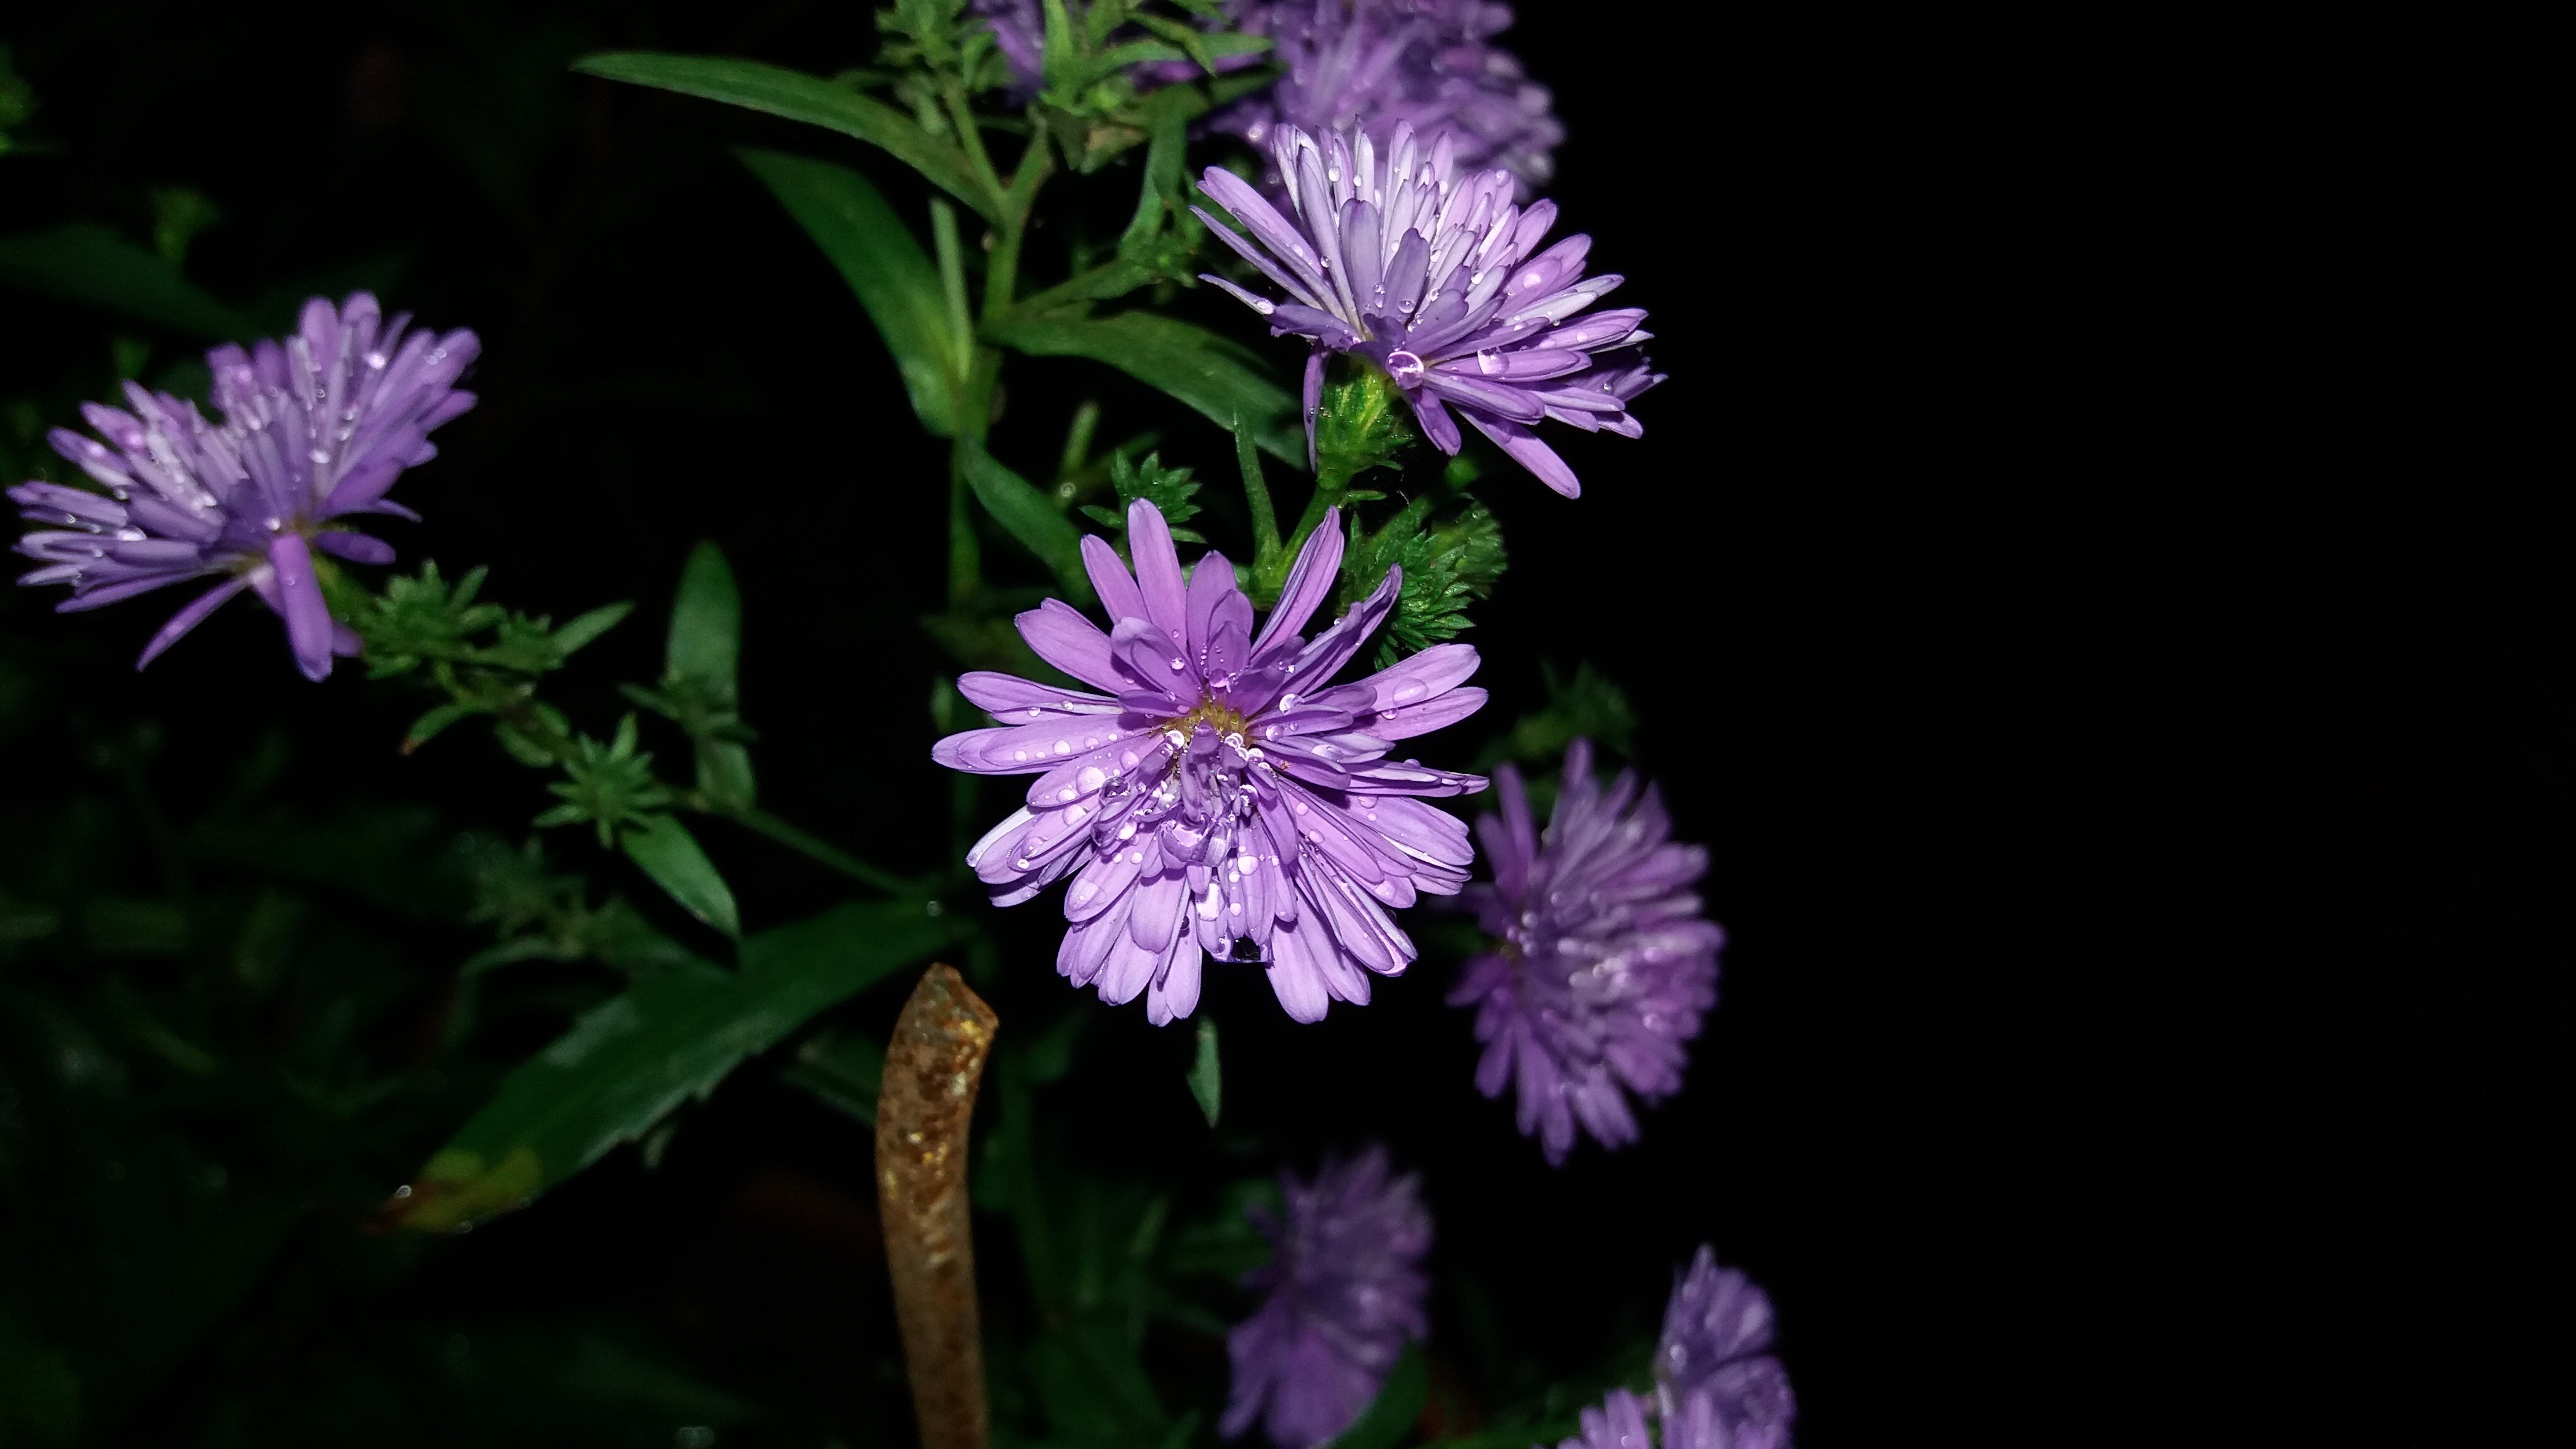
nature, plant, flower, purple, petal, herb, produce, botany, flora, plants, wildflower, flowers, drops, flowering plant, daisy family, land plant